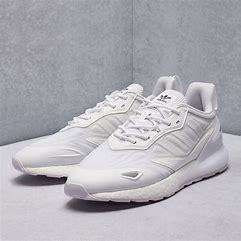
Brand: Adidas
Model: ZX 2K Boost